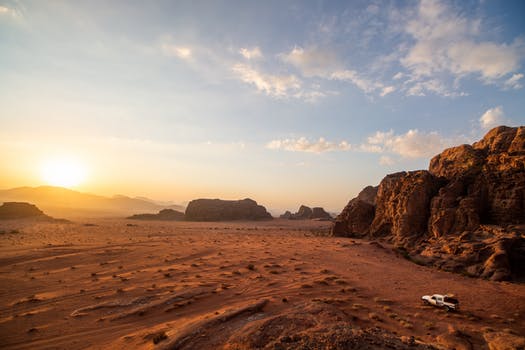
Label: No Watermark